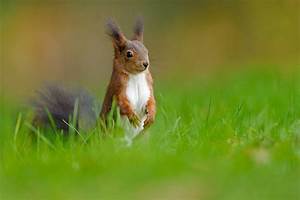
Label: squirrel